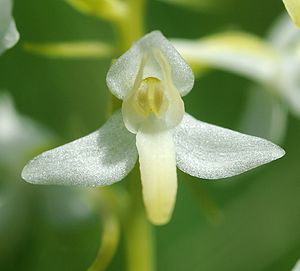
Bakkegøgelilje
Bakkegøgelilje, ofte skrevet bakke-gøgelilje, er en 15-50 cm høj orkidé. Den er udbredt over næsten hele Europa og gennem Rusland og Sibirien til den kinesiske Stillehavskyst. Bakkegøgelilje vokser i åbne skove, på overdrev og heder, fra havniveau til højt i bjerge. Arten har hvidlige blomster i en stor aksformet blomsterstand, og den kendes fra den lignende skovgøgelilje på, at blomstens to støvknaprum er tæt samlede og parallelle. I Danmark anerkendes desuden underarten langsporet gøgelilje.